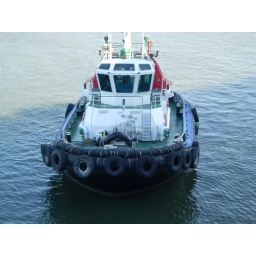
this tug boat was passing by my balcony so I waved and they pulled right over!